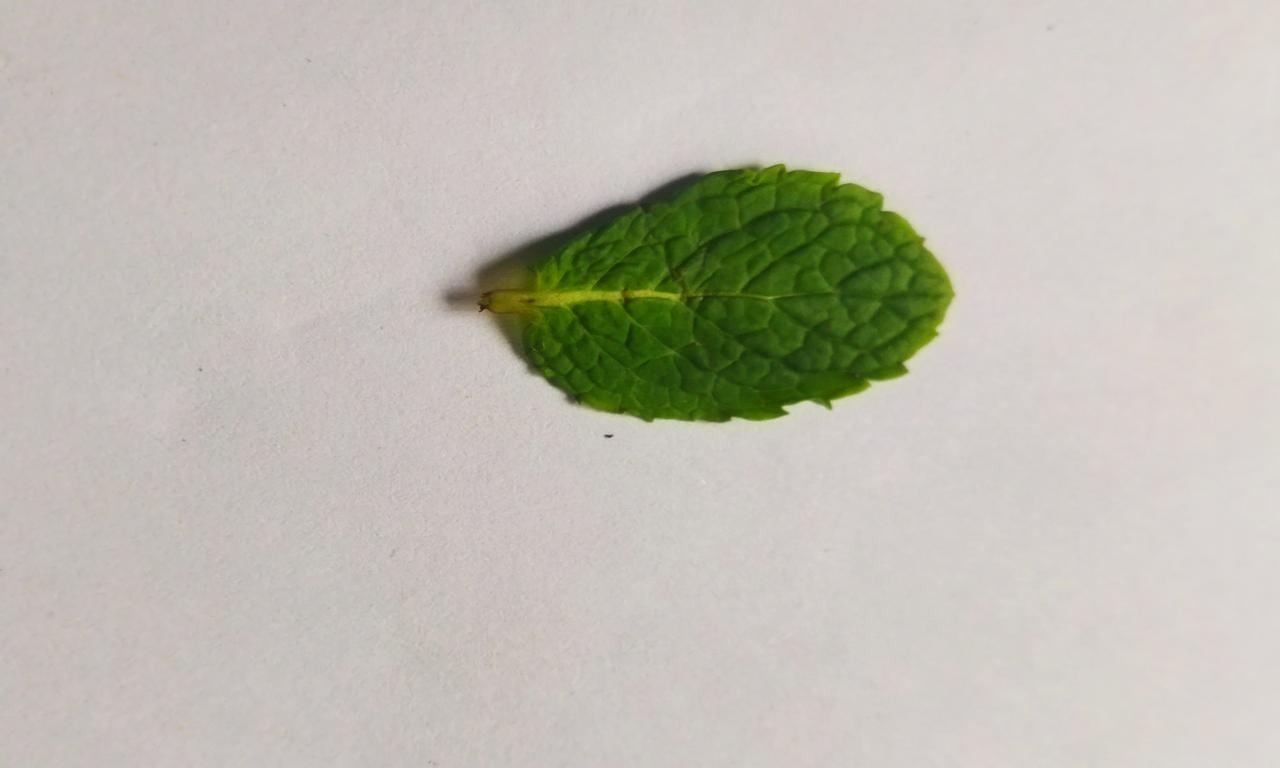
Label: Fresh